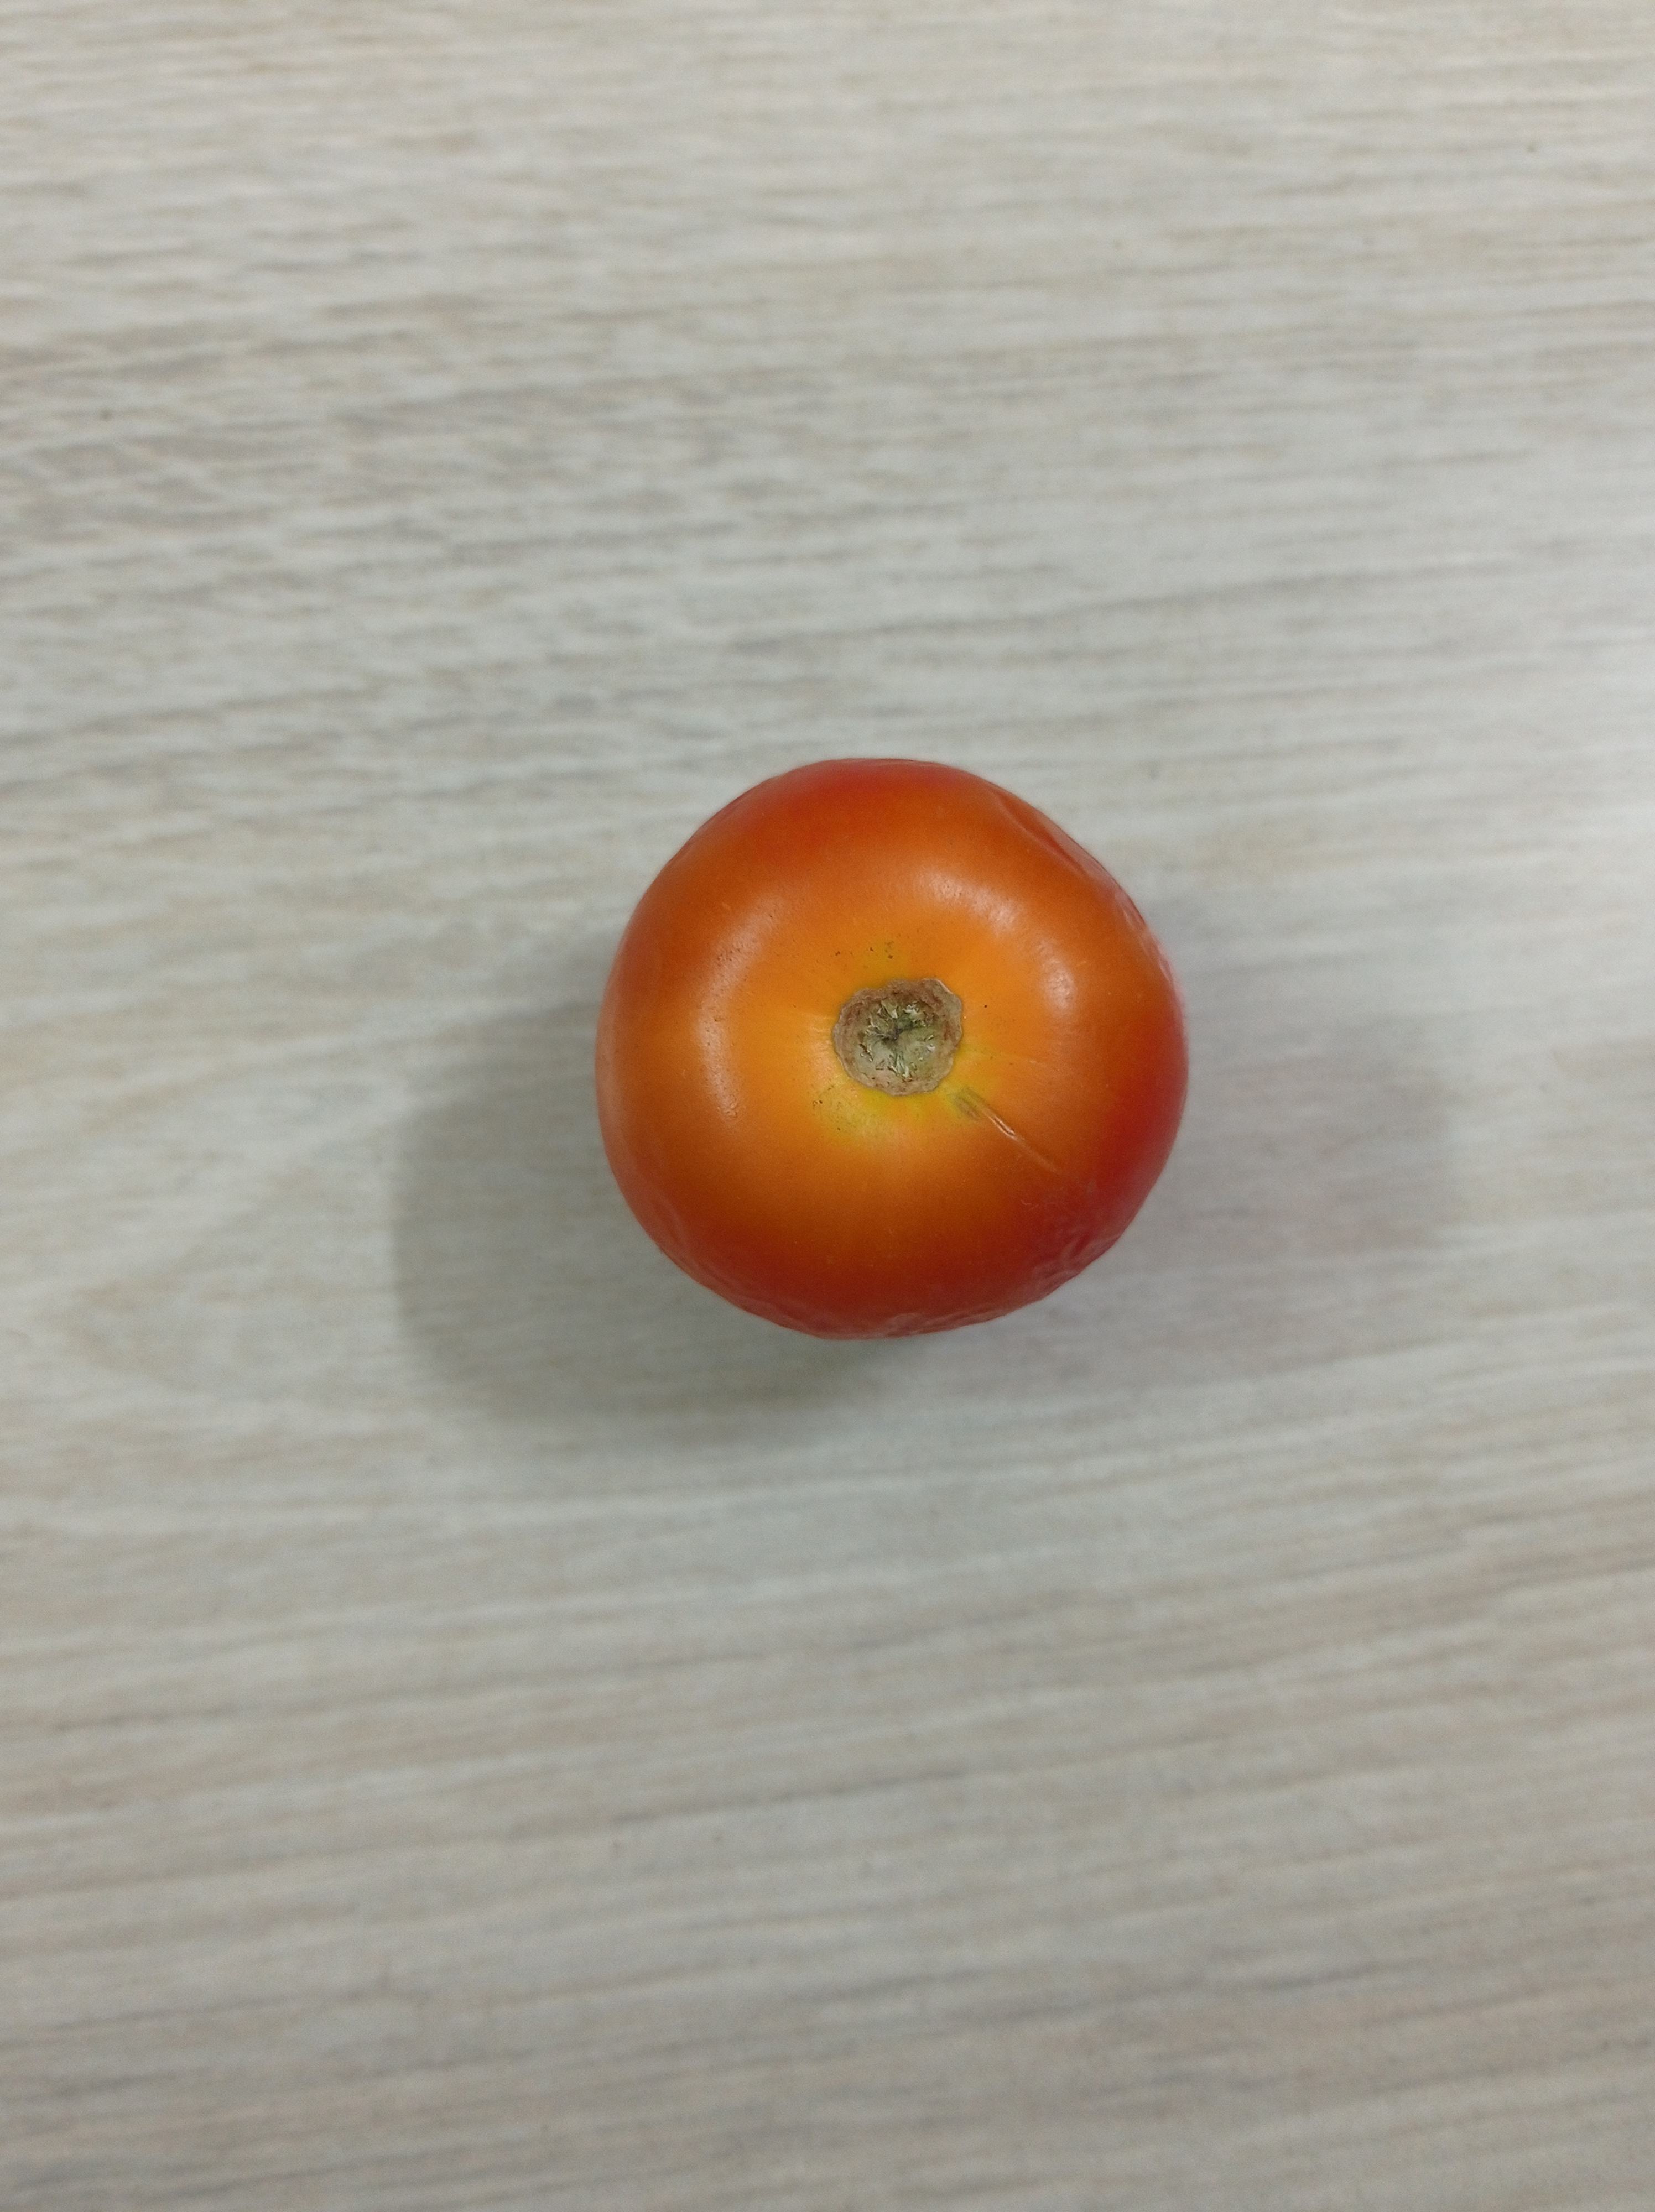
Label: Fresh